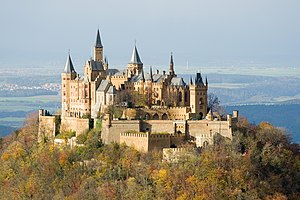
Hohenzollern
Slottet Hohenzollern
Slægten Hohenzollern stammer oprindeligt fra Schwaben og har sit navn fra slottet Zollern i Hechingen. Forskellige grene af slægten herskede over små områder i Syd- og Midttyskland.